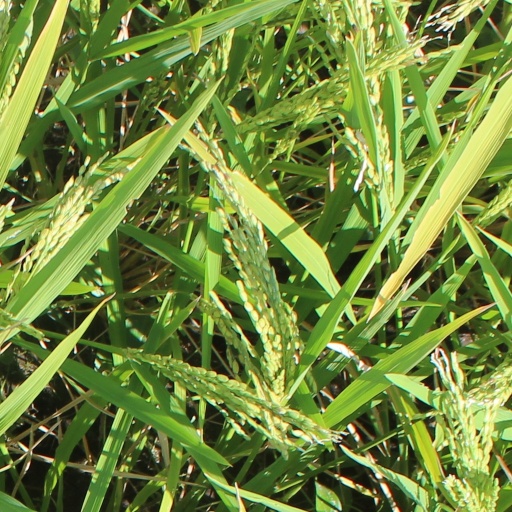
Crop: rice